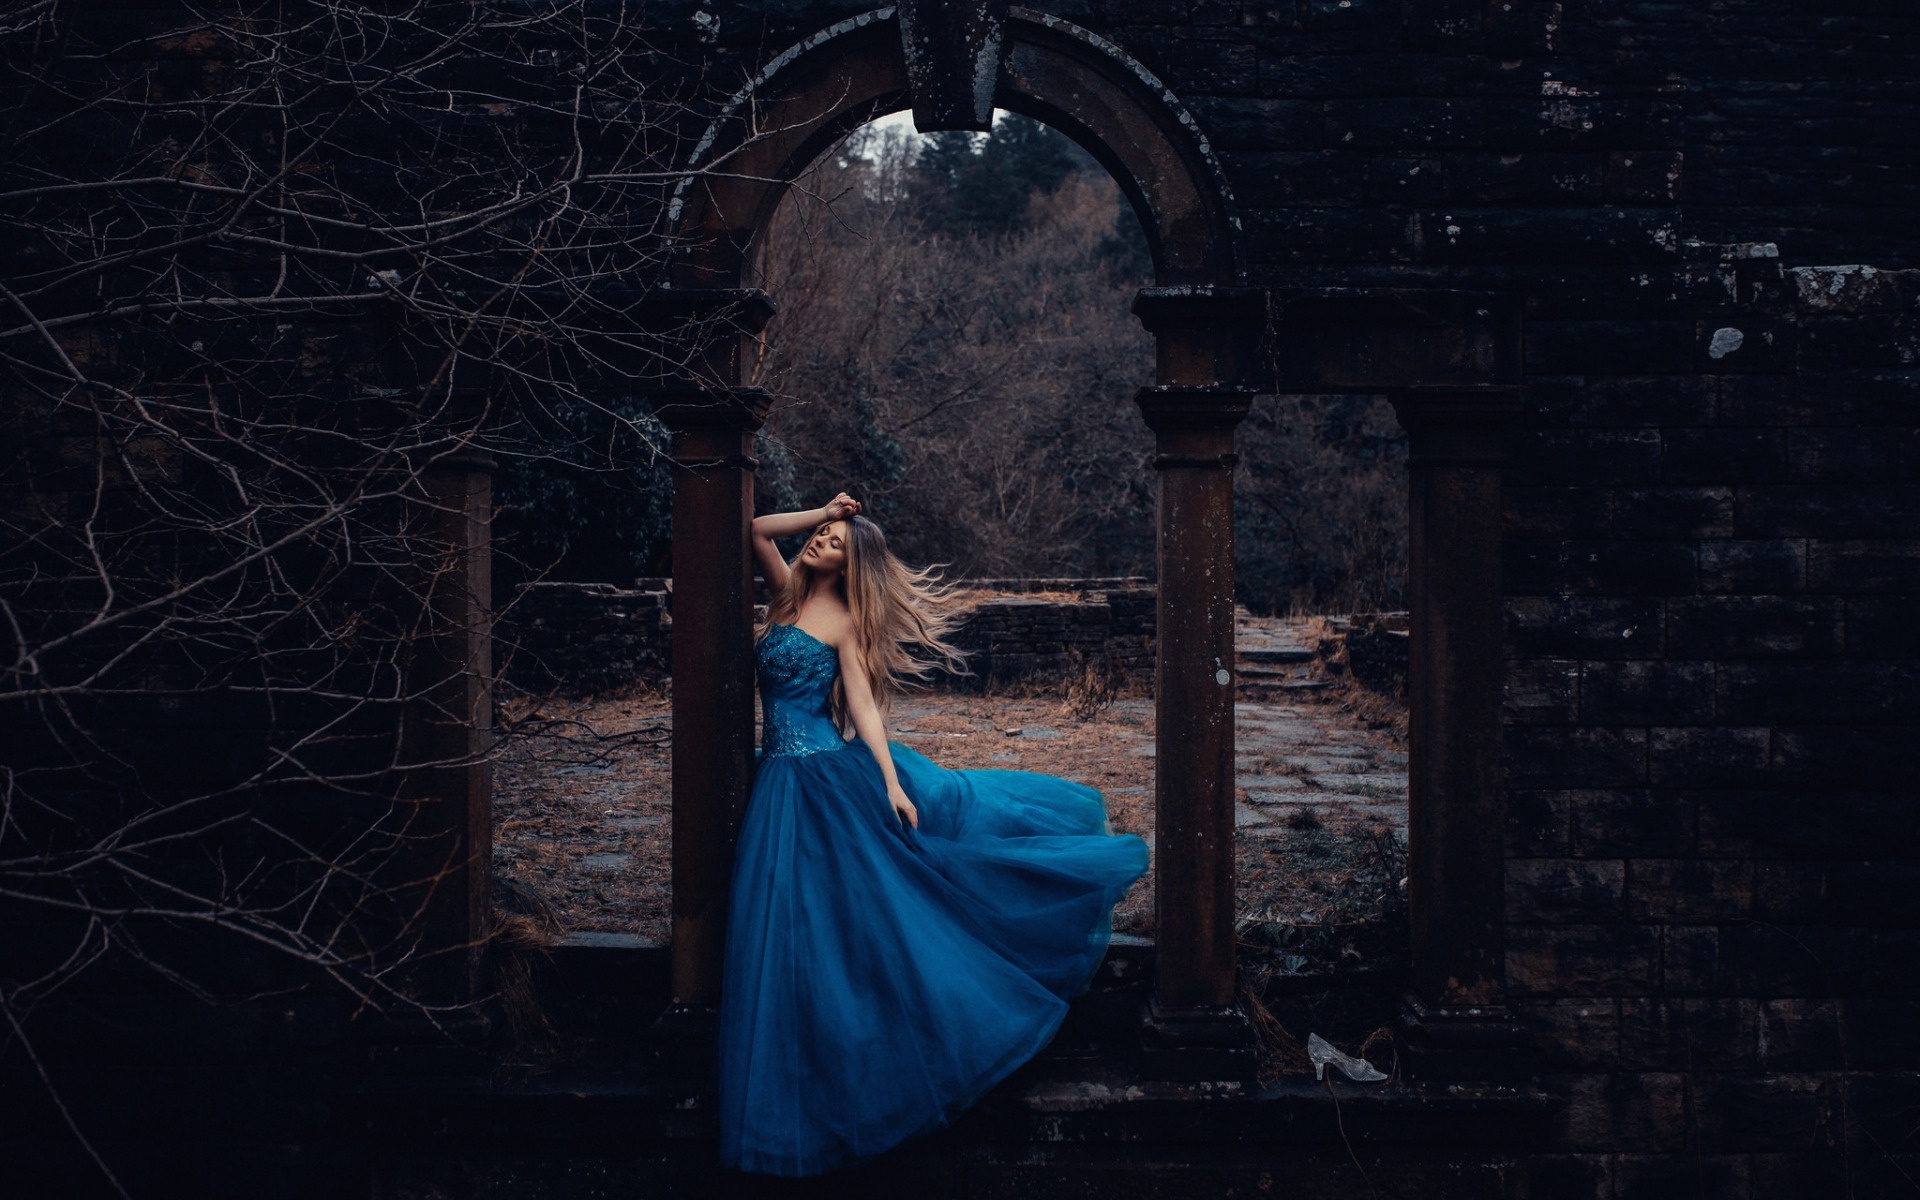
women, lady, model, person, photography, wallpaper, flash photography, dress, People in nature, black hair, art, Tints and shades, cg artwork, gown, long hair, electric blue, fashion design, formal wear, forest, grass, midnight, painting, darkness, visual arts, headpiece, monochrome, night, haute couture, arch, illustration, reflection, woodland, fiction, fictional character, drawing, monochrome photography, photo shoot, tunnel, portrait